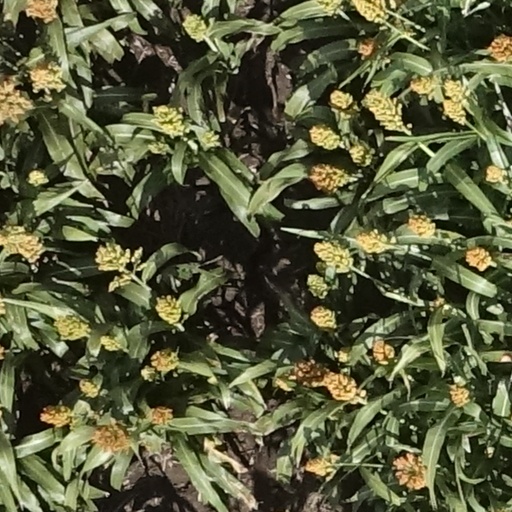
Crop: sorghum